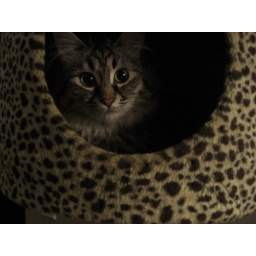
Danya ends up in the cat tree at the end of her first night free